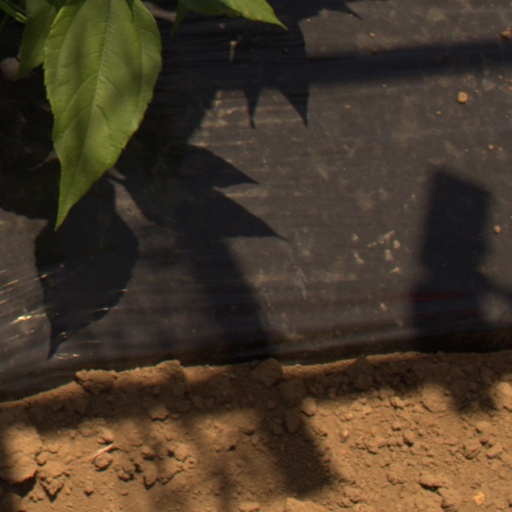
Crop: Jerusalem artichoke